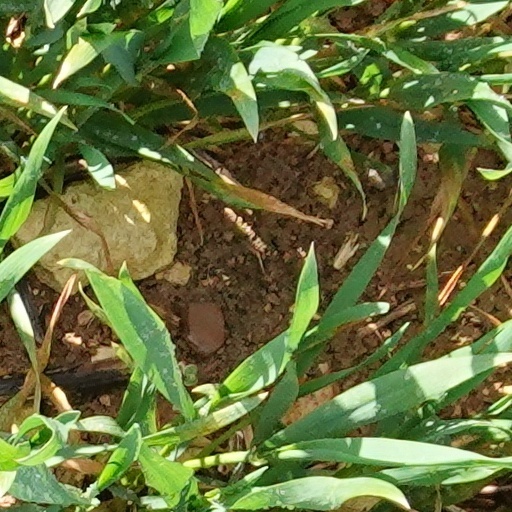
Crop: wheat